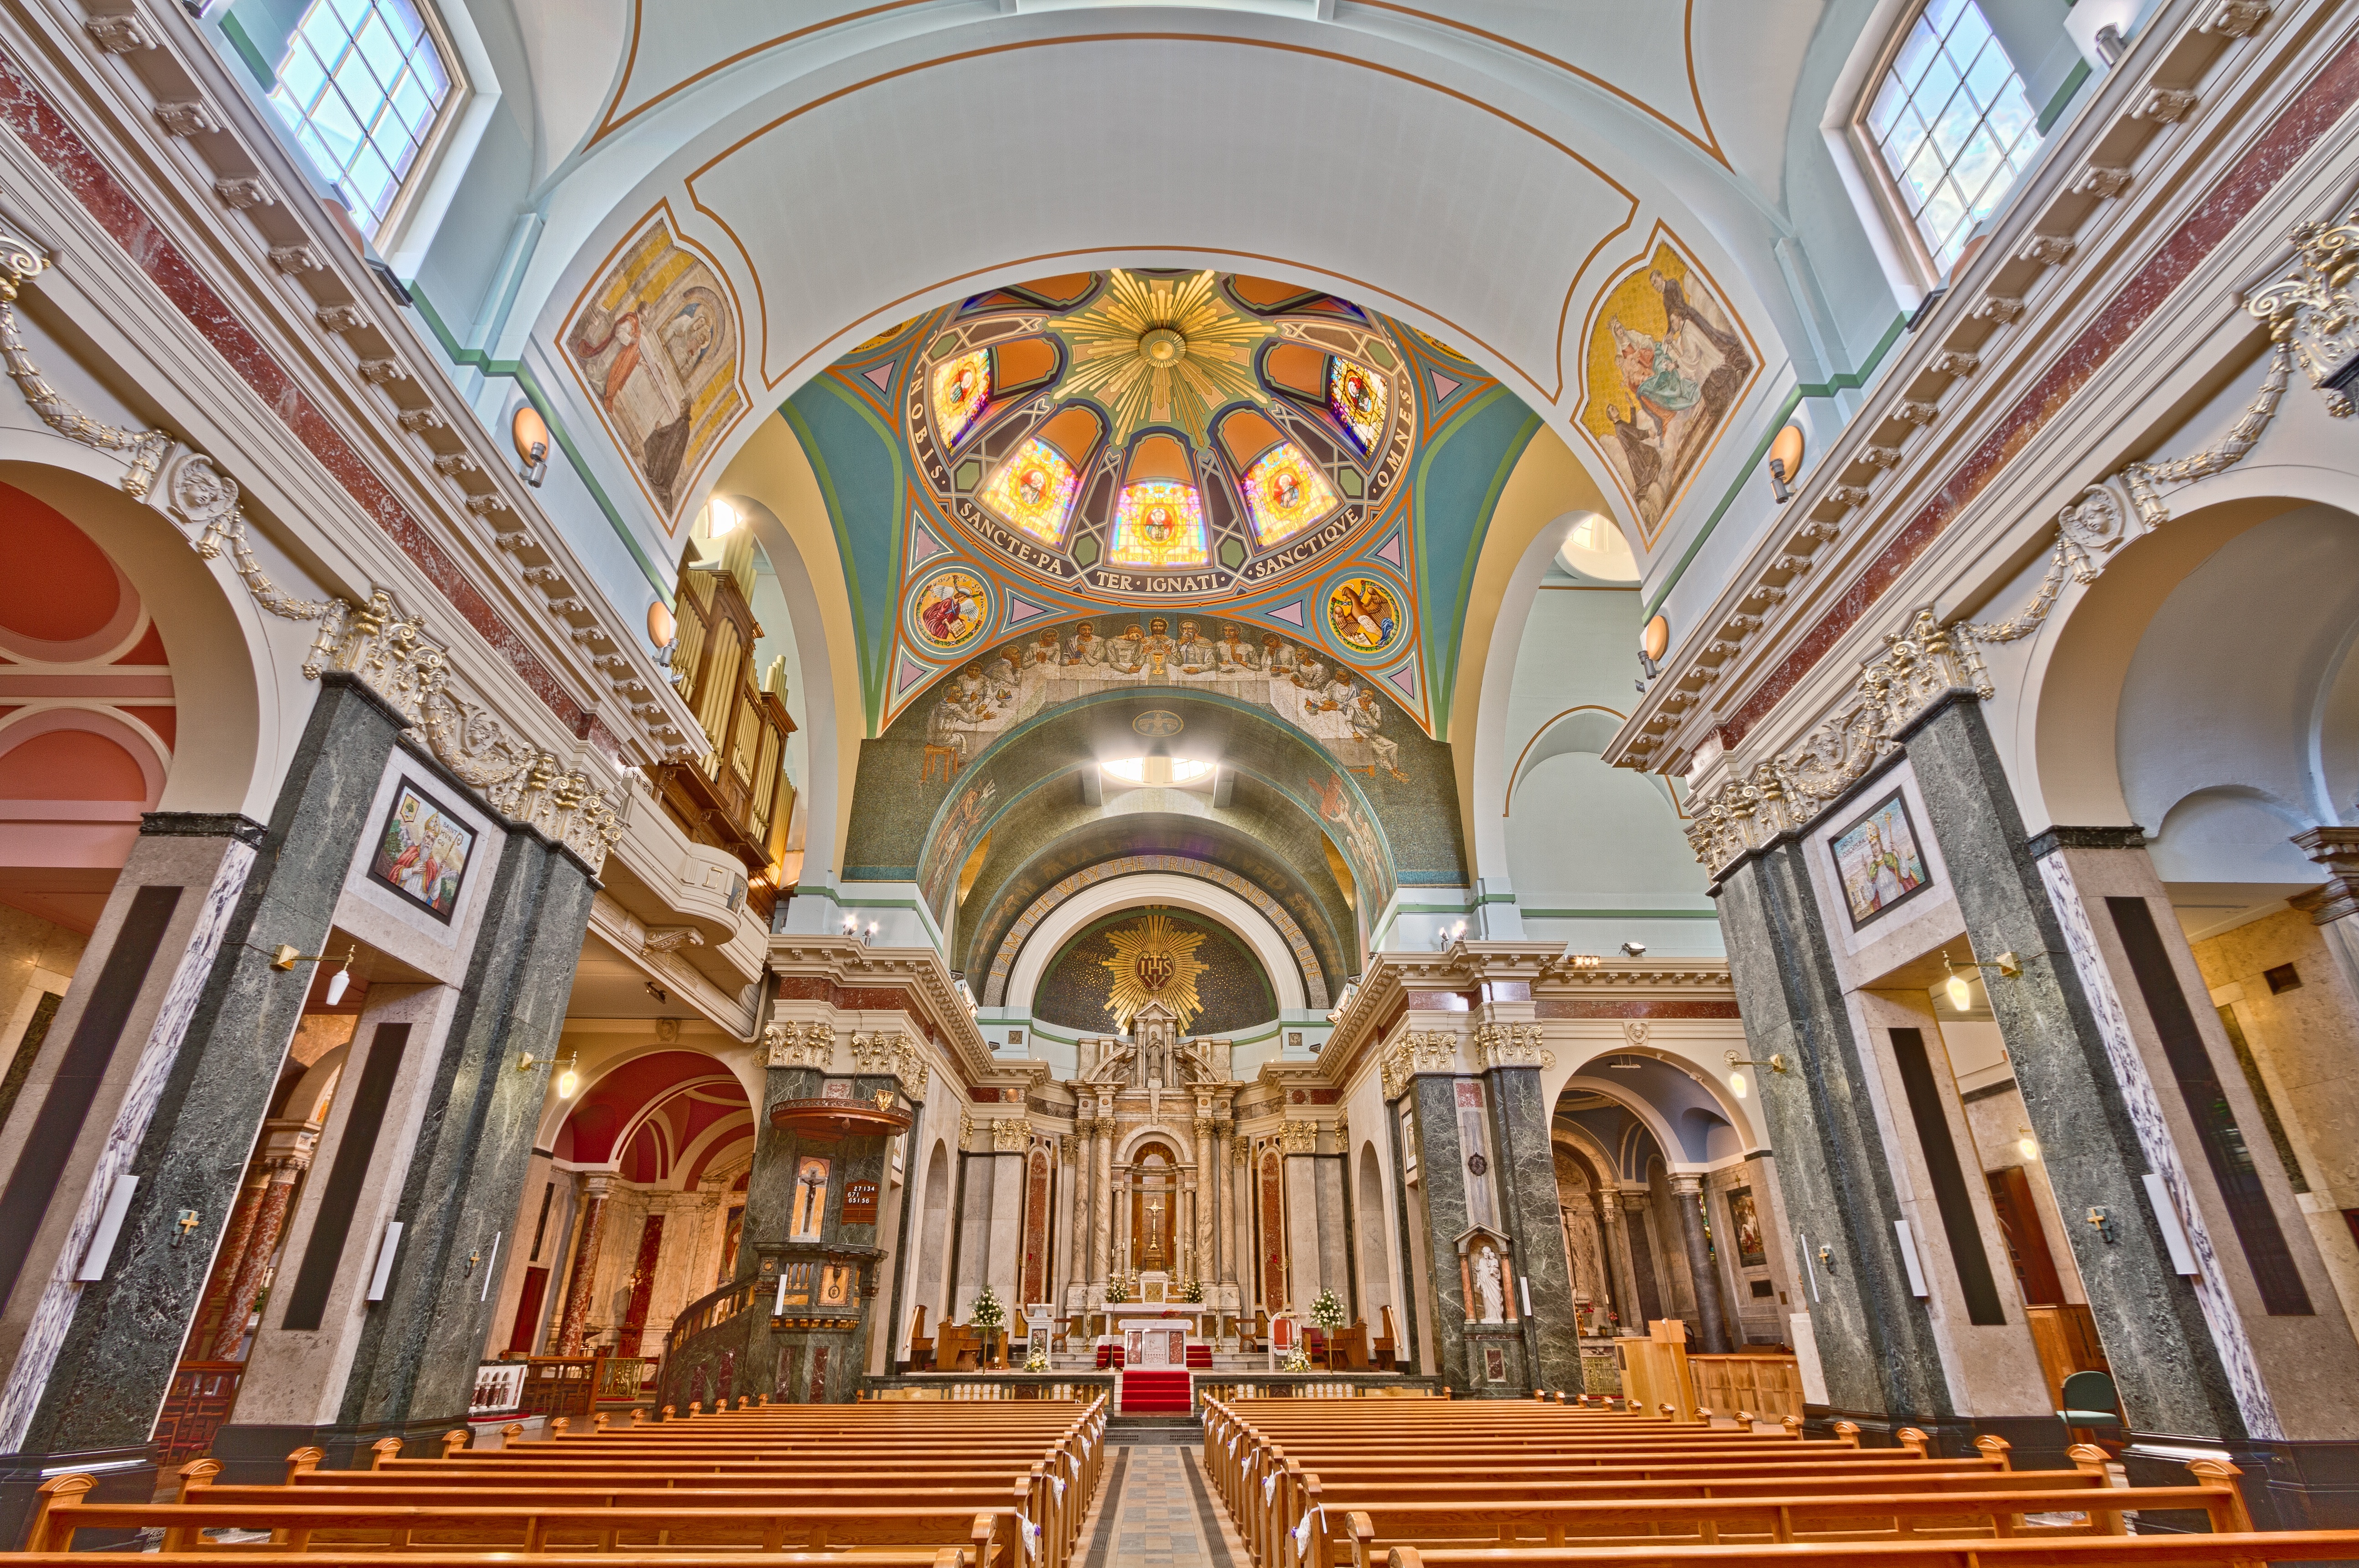
building, church, cathedral, chapel, place of worship, synagogue, basilica, byzantine architecture